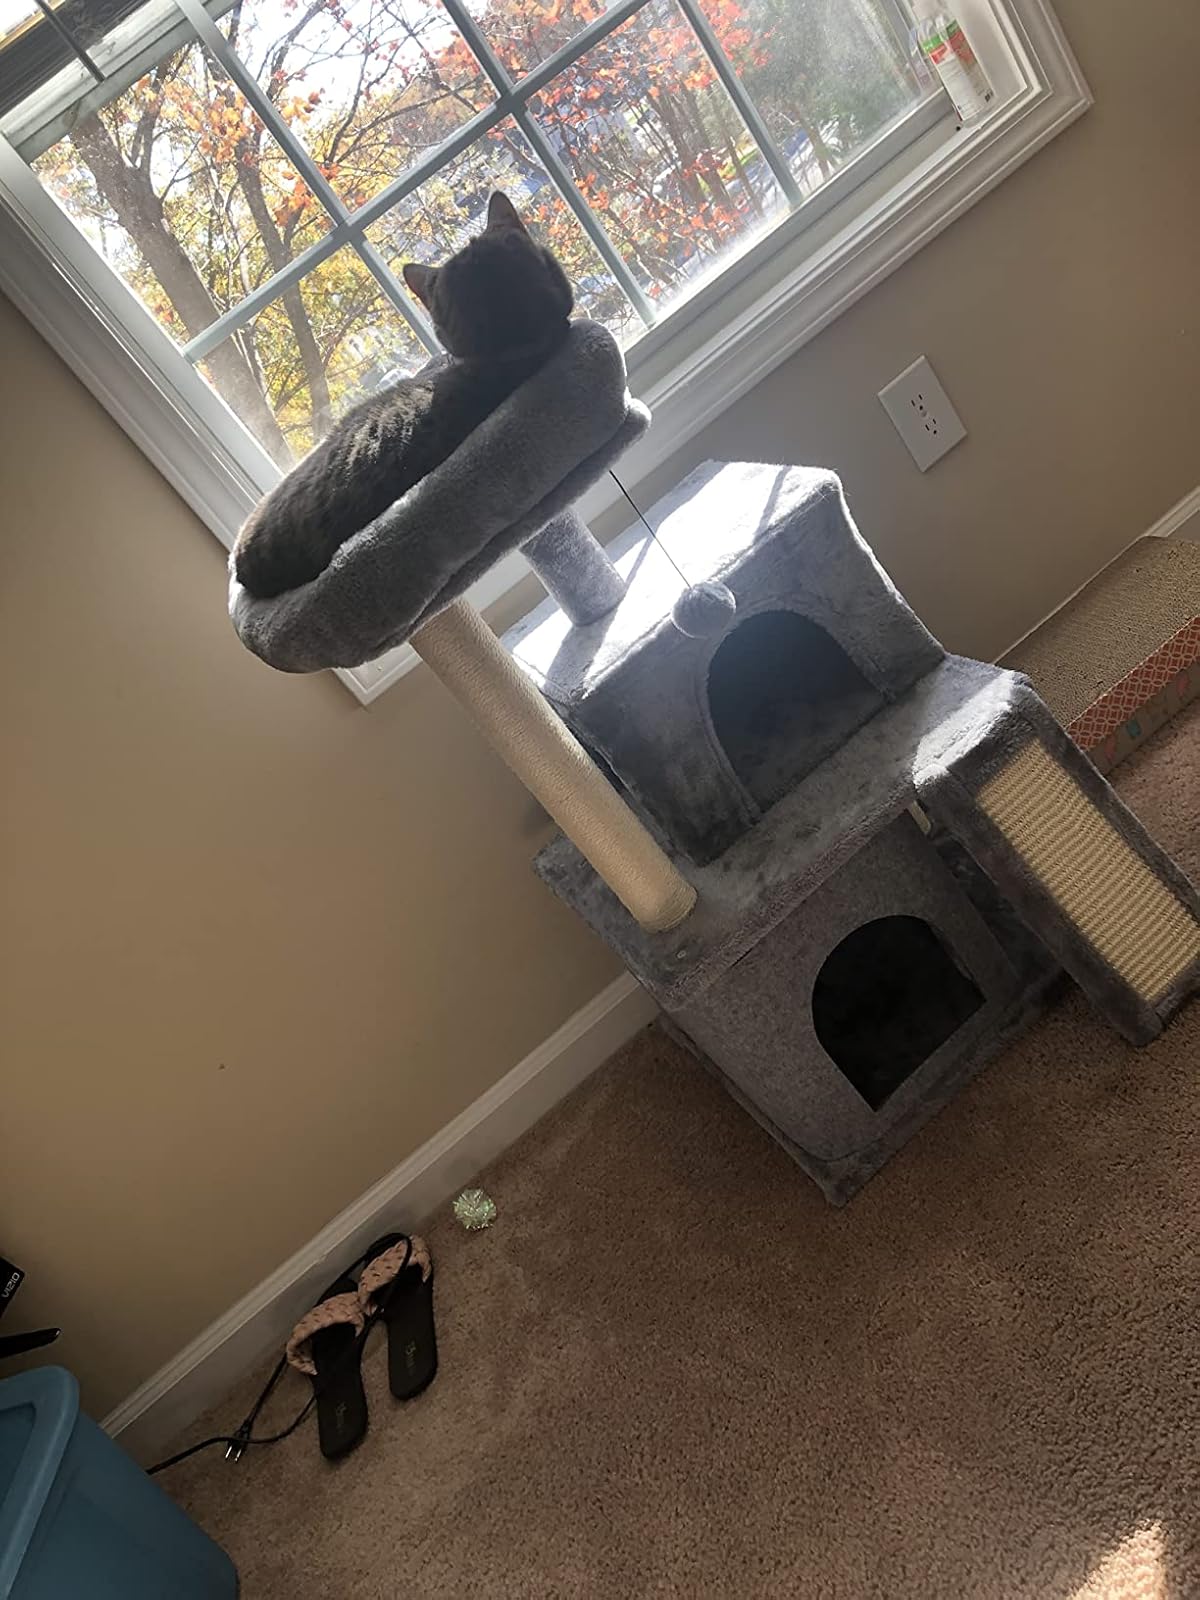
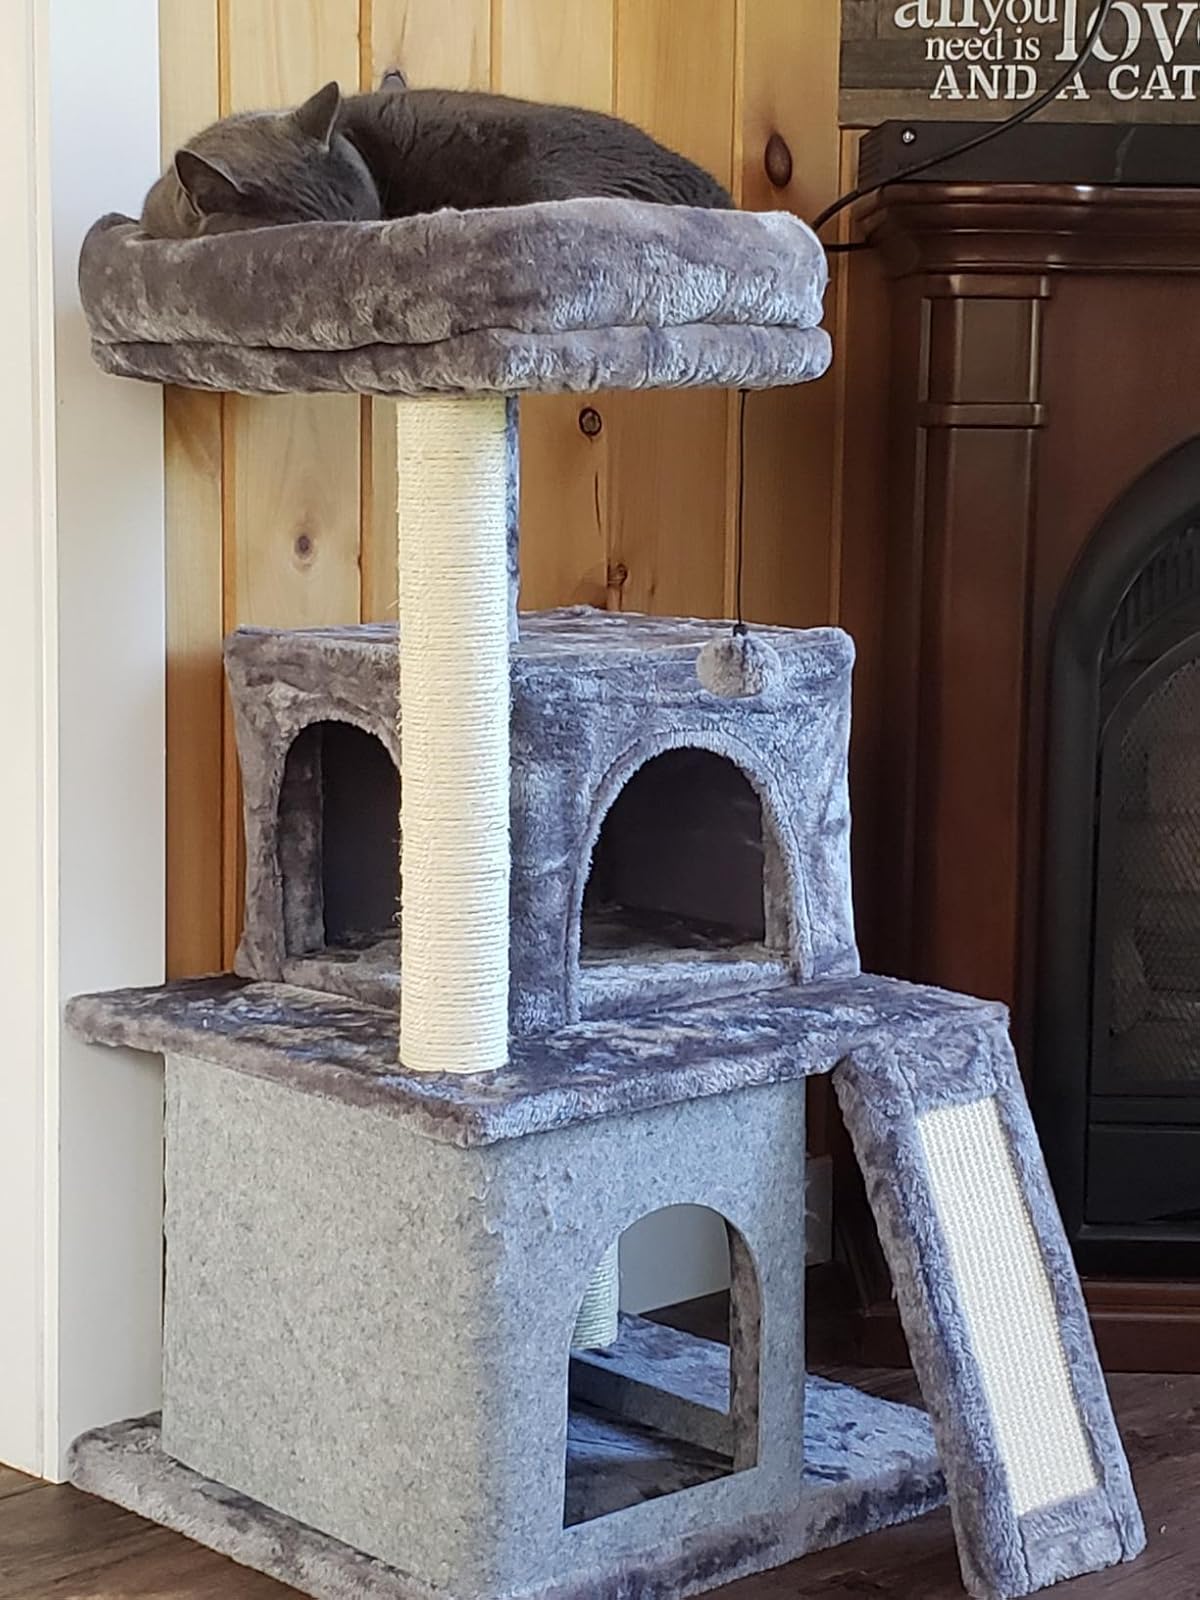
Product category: items_cat tree
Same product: yes